Estehlal Headquarters

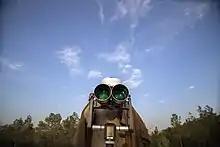
The practice of Estehlal (seeking the Moon); by an Iranian Shia cleric

Estehlal Headquarters (Persian: ستاد استهلال, romanised: Setade Estehlal) is an organization and command post based in Iran, that deploys groups to monitor the sky and identify the crescent of the moon on the first night(s) of the Lunar month, as per the Islamic tradition of Estehlal. This is undertaken to mark the first day of each month in the lunar calendar. Estehlal Headquarters was established by the decree of Iran's supreme leader, Seyyed Ali Khamenei, to regulate the practice of Estehlal. The Center consists of 150 groups with 700 members.